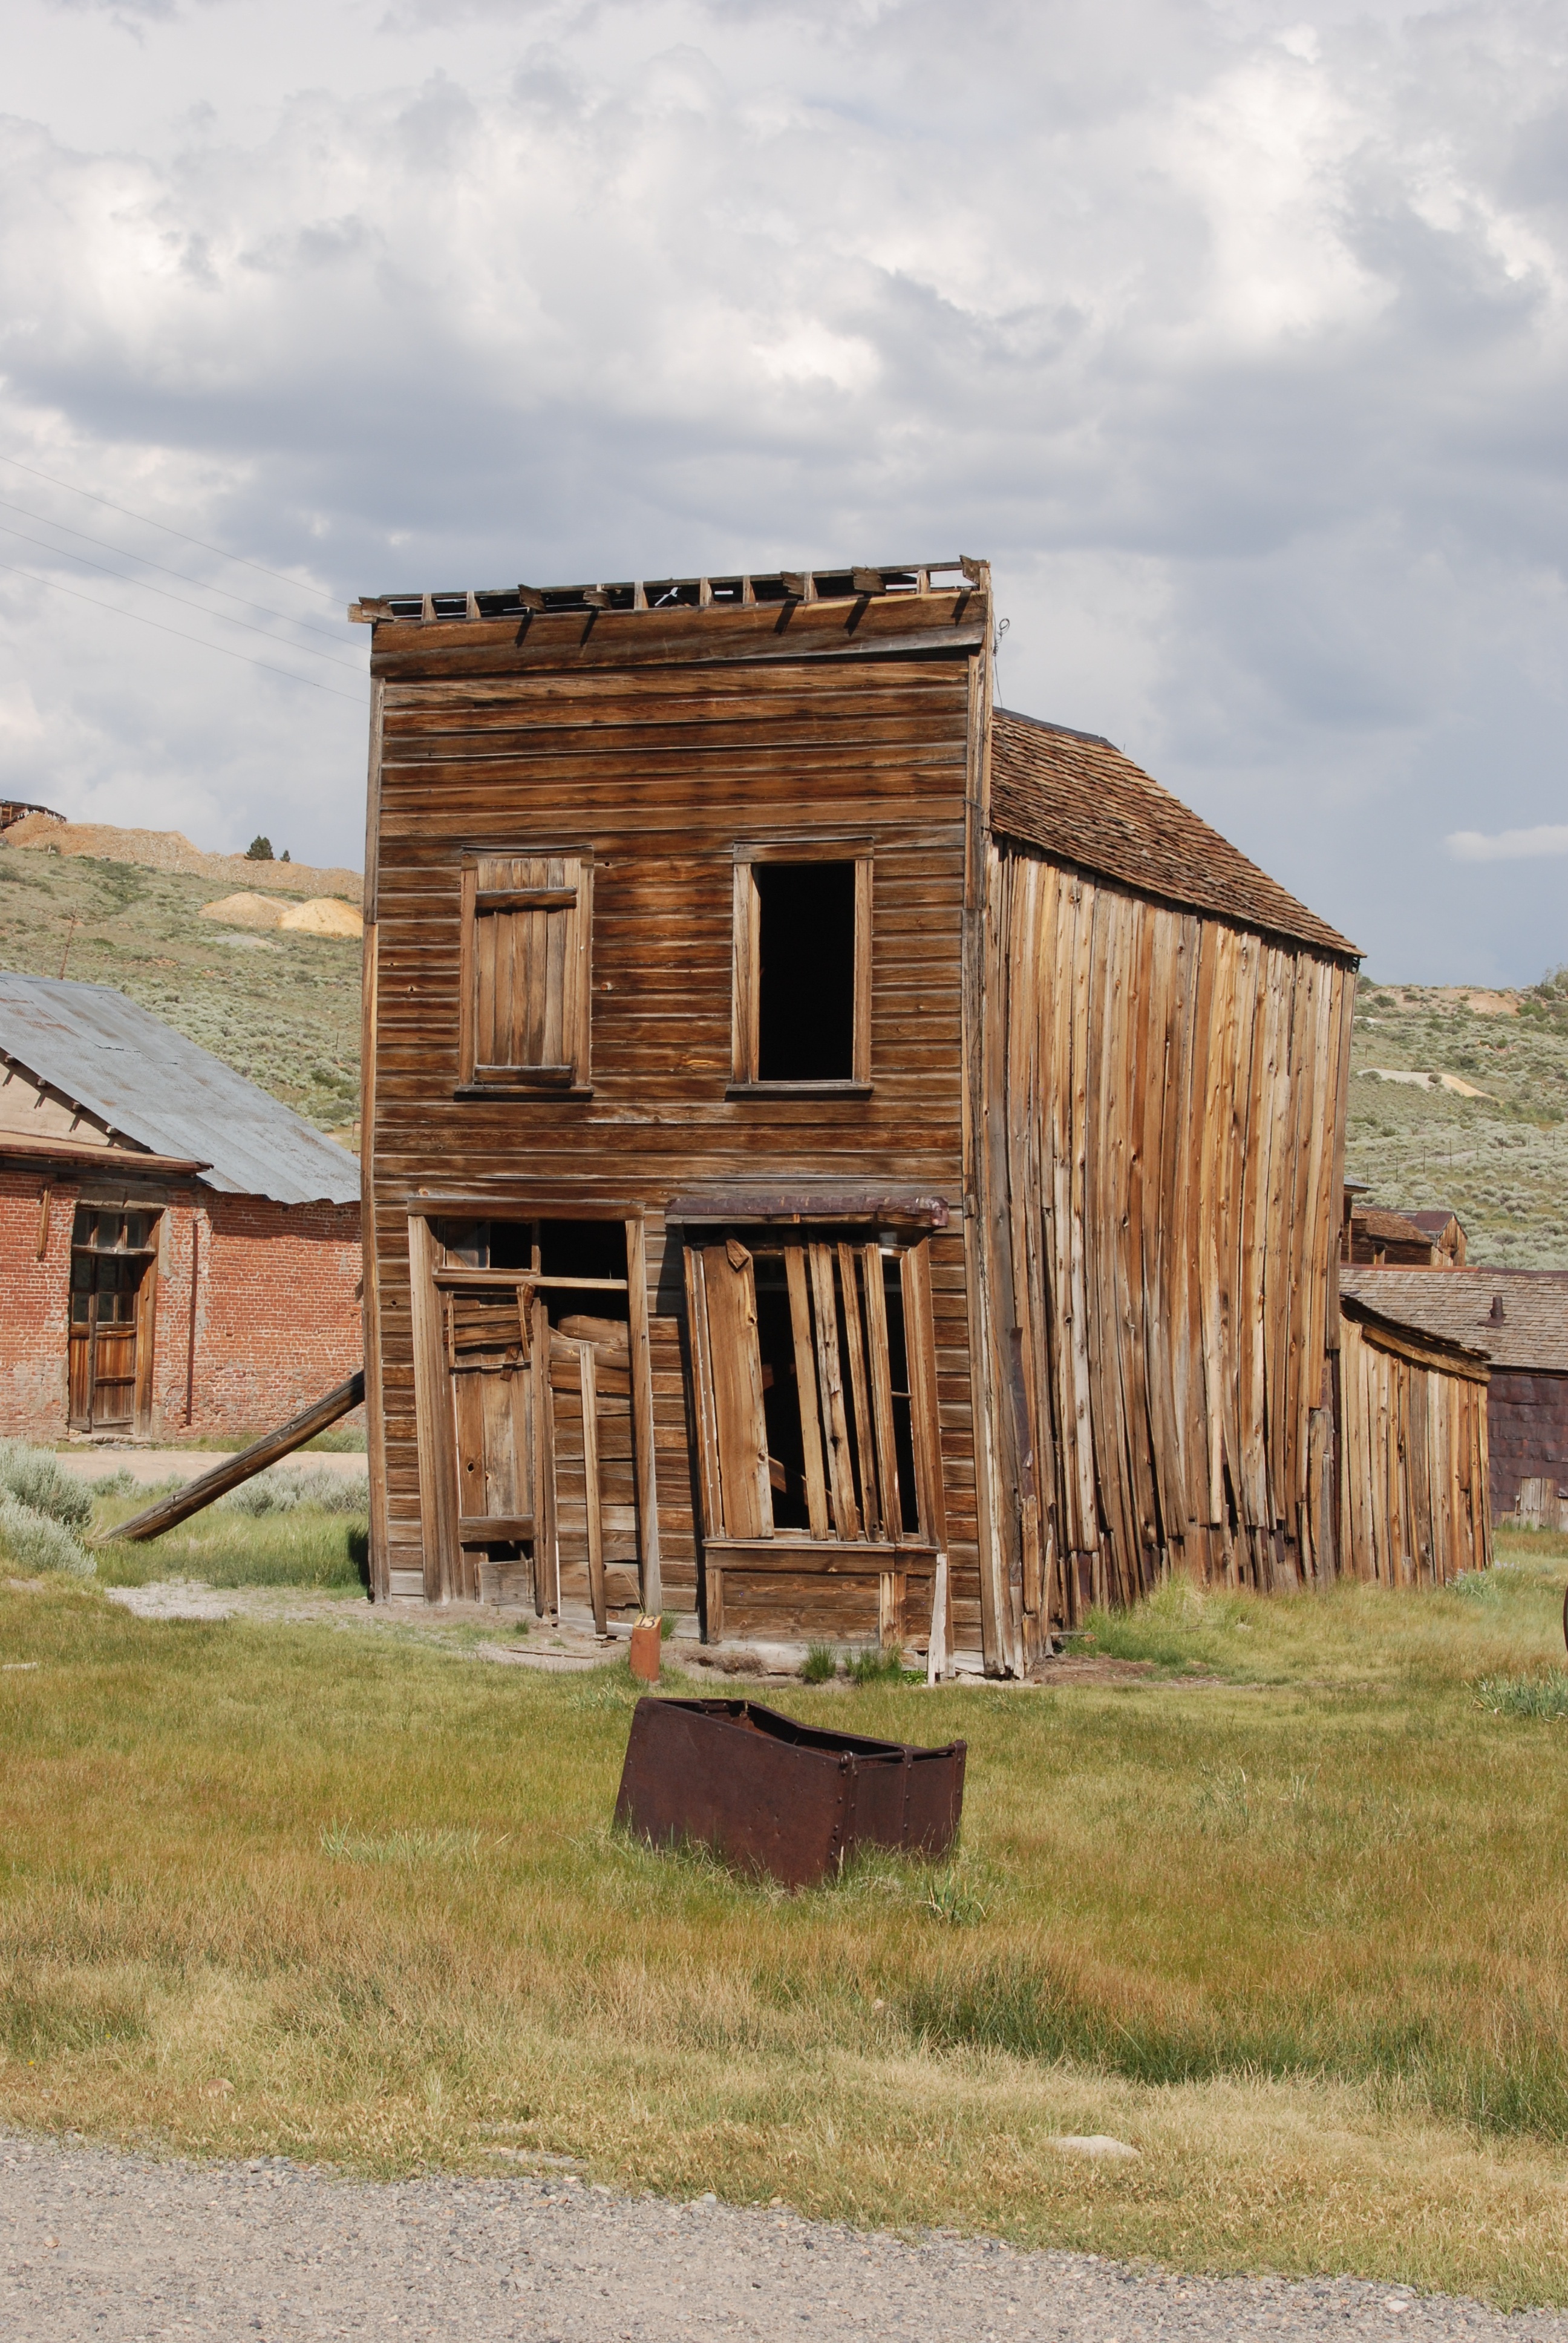
architecture, wood, house, building, old, barn, home, shed, hut, village, shack, cottage, agriculture, california, left, ruins, ghost town, estate, log cabin, rural area, bodie, outdoor structure